Small Cajal body specific RNA 6

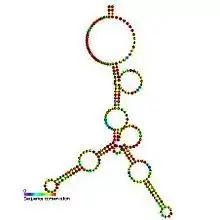
Predicted secondary structure and sequence conservation of SCARNA6

Small Cajal body specific RNA 6 (also known as SCARNA6 or U88) is a small nucleolar RNA found in Cajal bodies and believed to be involved in the pseudouridylation (isomerisation of uridine to pseudouridine) of U5 spliceosomal RNA.